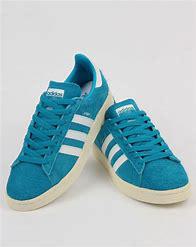
Brand: Adidas
Model: Campus